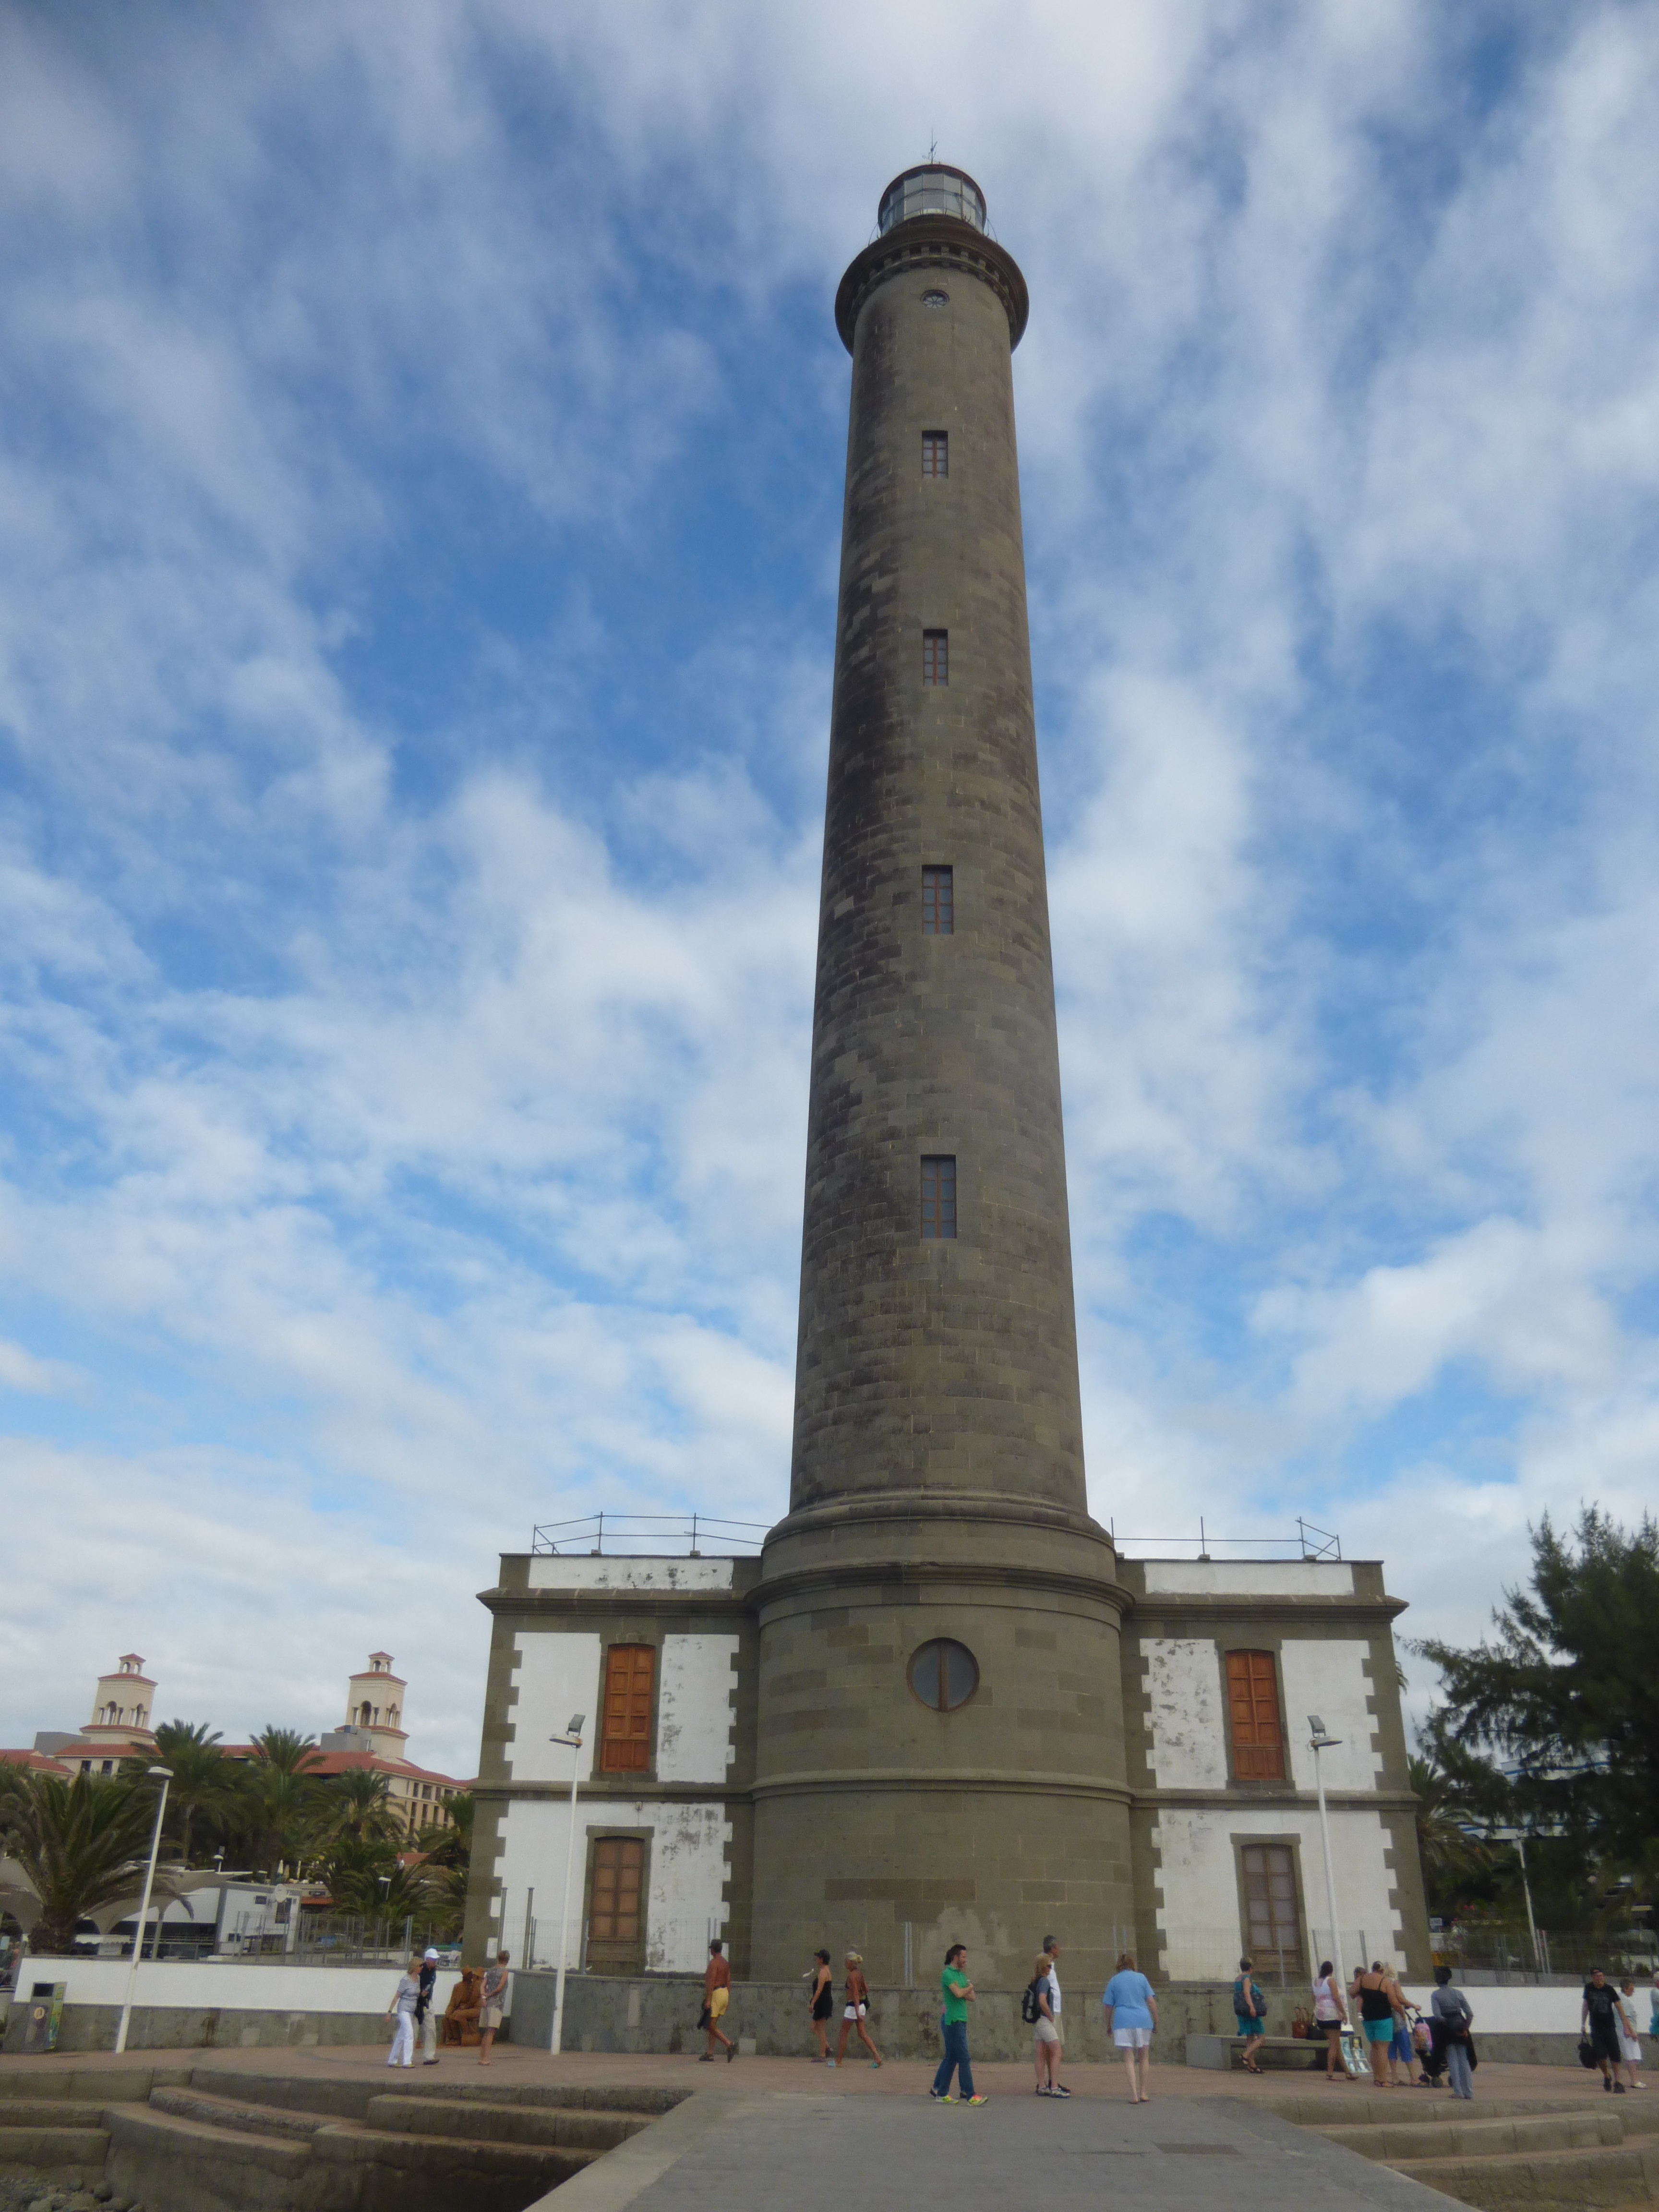
monument, tower, landmark, memorial, obelisk